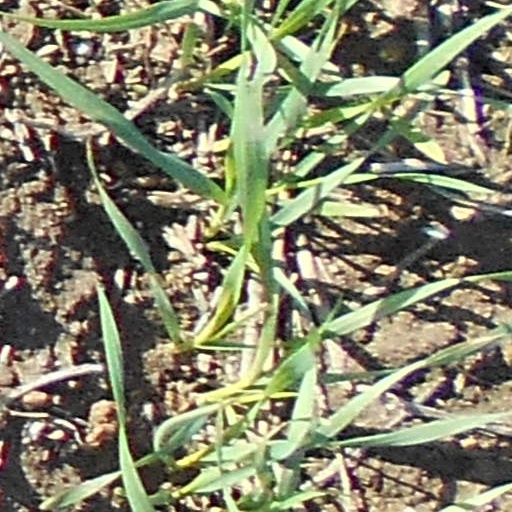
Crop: wheat